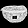
Label: Bag